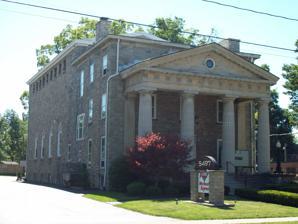
Building: DePew Lodge No. 823, Free and Accepted Masons
Country: United States of America
Year built: 1919
United States historic place Depew Lodge No. 823, Free and Accepted Masons U.S. National Register of Historic Places U.S. Historic district Contributing property DePew Lodge No. 823, Free and Accepted Masons, August 2010 Show map of New York Show map of the United States Location 5497 Broadway, Lancaster, New York Coordinates 42°53′56″N 78°40′0″W / 42.89889°N 78.66667°W / 42.89889; -78.66667 Area less than one acre Built 1916 ( 1916 ) Architect Mann & Cook; Hanssel, Frank G. Architectural style Classical Revival Part of Broadway Historic District MPS Lancaster, New York MPS NRHP reference No. 99001410 Added to NRHP November 30, 1999 Depew Lodge No. 823, Free and Accepted Masons is a historic building located at Lancaster in Erie County, New York as a Masonic Hall . It is a locally distinctive example of the Neo-Classical Revival style of architecture. It was built between 1916 and 1919 as a meeting hall for the DePew Lodge No. 823, which no longer exists. Today, it is used as a commercial office building. It was listed on the National Register of Historic Places in 1999. It is included in the Broadway Historic District . References